Radhaballabhpur, Chanditala-I

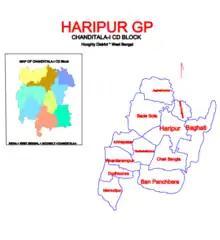
Map of Haripur GP

As per 2011 Census of India, Radhaballabhpur had a population of 1,655 of which 818 (49%) were males and 837 (51%) were females. Population below 6 years was 184. The number of literates in Radhaballabhpur was 1,186 (80.63% of the population over 6 years).